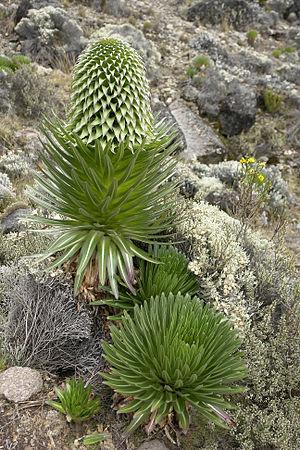
Le Kilimandjaro ou Kilimanjaro est une montagne située dans le Nord-Est de la Tanzanie et composée de trois volcans : le Shira à l'ouest, culminant à 3 962 mètres d'altitude, le Mawenzi à l'est, s'élevant à 5 149 mètres d'altitude, et le Kibo, le plus récent géologiquement, situé entre les deux autres et dont le pic Uhuru à 5 891,8 mètres d'altitude constitue le point culminant de l'Afrique. Outre cette caractéristique, le Kilimandjaro est connu pour sa calotte glaciaire sommitale en phase de retrait accéléré depuis le début du XXᵉ siècle et qui devrait disparaître totalement d'ici 2030 à 2050. La baisse des précipitations neigeuses qui en est responsable est souvent attribuée au réchauffement climatique mais la déforestation est également un facteur majeur. Ainsi, malgré la création du parc national en 1973 et alors même qu'elle joue un rôle essentiel dans la régulation bioclimatique du cycle de l'eau, la ceinture forestière continue à se resserrer.